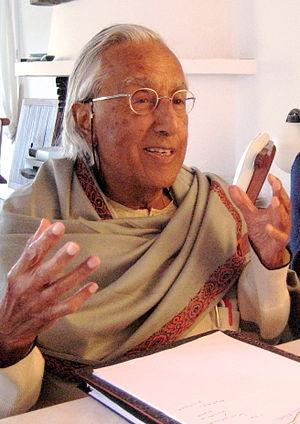
Raimon Panikkar Alemany, né le 2 novembre 1918 à Barcelone d'une mère catalane et catholique et d'un père hindou et mort le 26 août 2010 à Tavertet, près de Barcelone, est un écrivain catalan, docteur en philosophie, en chimie et en théologie. Il est aussi reconnu comme un spécialiste du bouddhisme.